Cannabis in Denmark

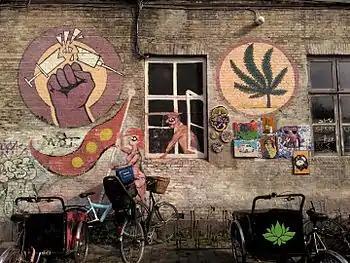
Pro-cannabis and anti-heroin mural in Christiania, pictured in September 2016

Cannabis in Denmark is illegal for recreational use, but medical use is allowed through a four-year pilot program initiated in January 2018.